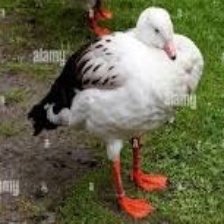
Species: ANDEAN GOOSE
Scientific name: CHLOEPHAGA MELANOPTERA
ImageNet parent category: goose